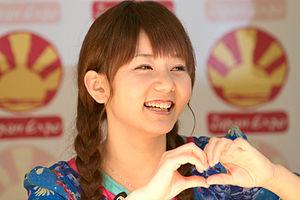
Jun Jun du groupe Morning Musume en dédicace à Japan Expo, le samedi 3 juillet 2010 (Paris, France).